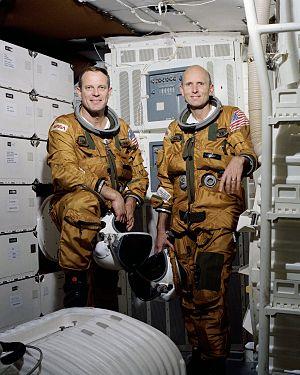
La mission STS-3 est la troisième mission de la navette spatiale américaine, effectuée comme les deux premières par l'orbiteur Columbia.